Sarangchae

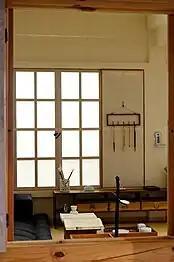
A recreation of a in the British Museum (2000)

A is a section of the house where men can sleep, study, and entertain guests. However, in some particularly large houses, guests could be entertained in yet another structure, with outsiders being prohibited entry into the . If it contained multiple rooms, fathers usually slept in a separate room from their sons, although the son could share a room with their grandfather.